Pool of Radiance: Ruins of Myth Drannor

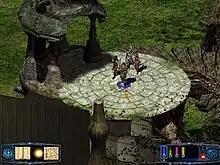
In-game scene

"Ruins of Myth Drannor" takes place from an isometric third-person perspective, similar to the "Baldur's Gate" series. Unlike "Baldur's Gate" and other Infinity Engine games, "Ruins of Myth Drannor" features turn-based combat rather than real-time combat. The game uses three-dimensional characters over pre-rendered two-dimensional backgrounds.